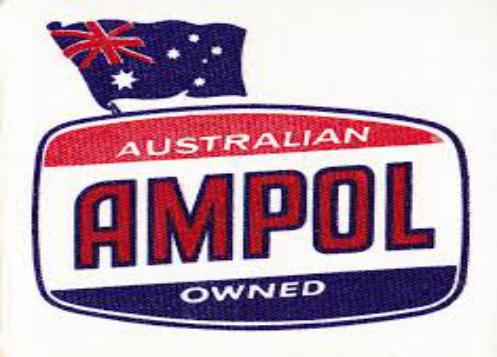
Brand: Ampol
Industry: Others